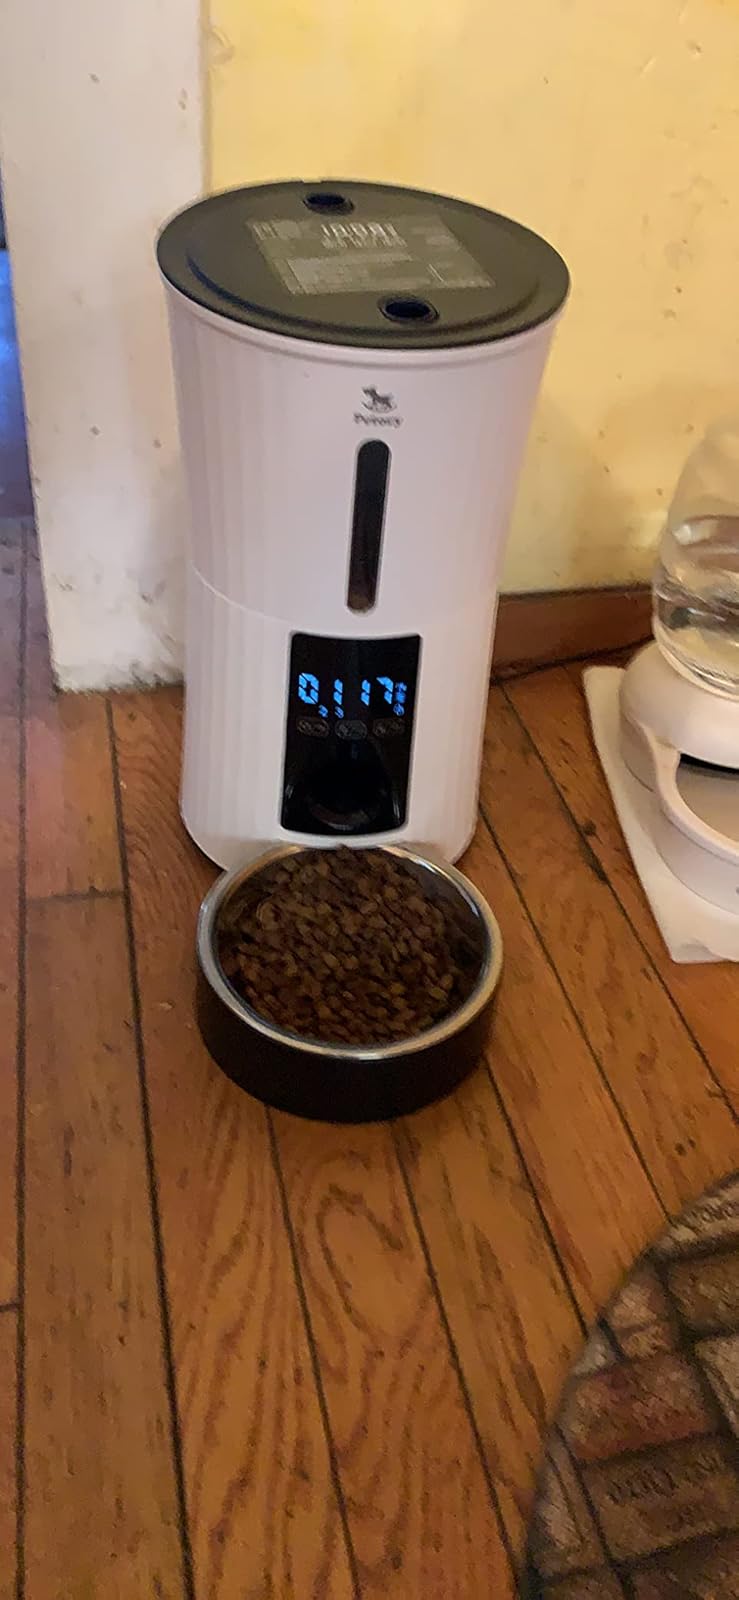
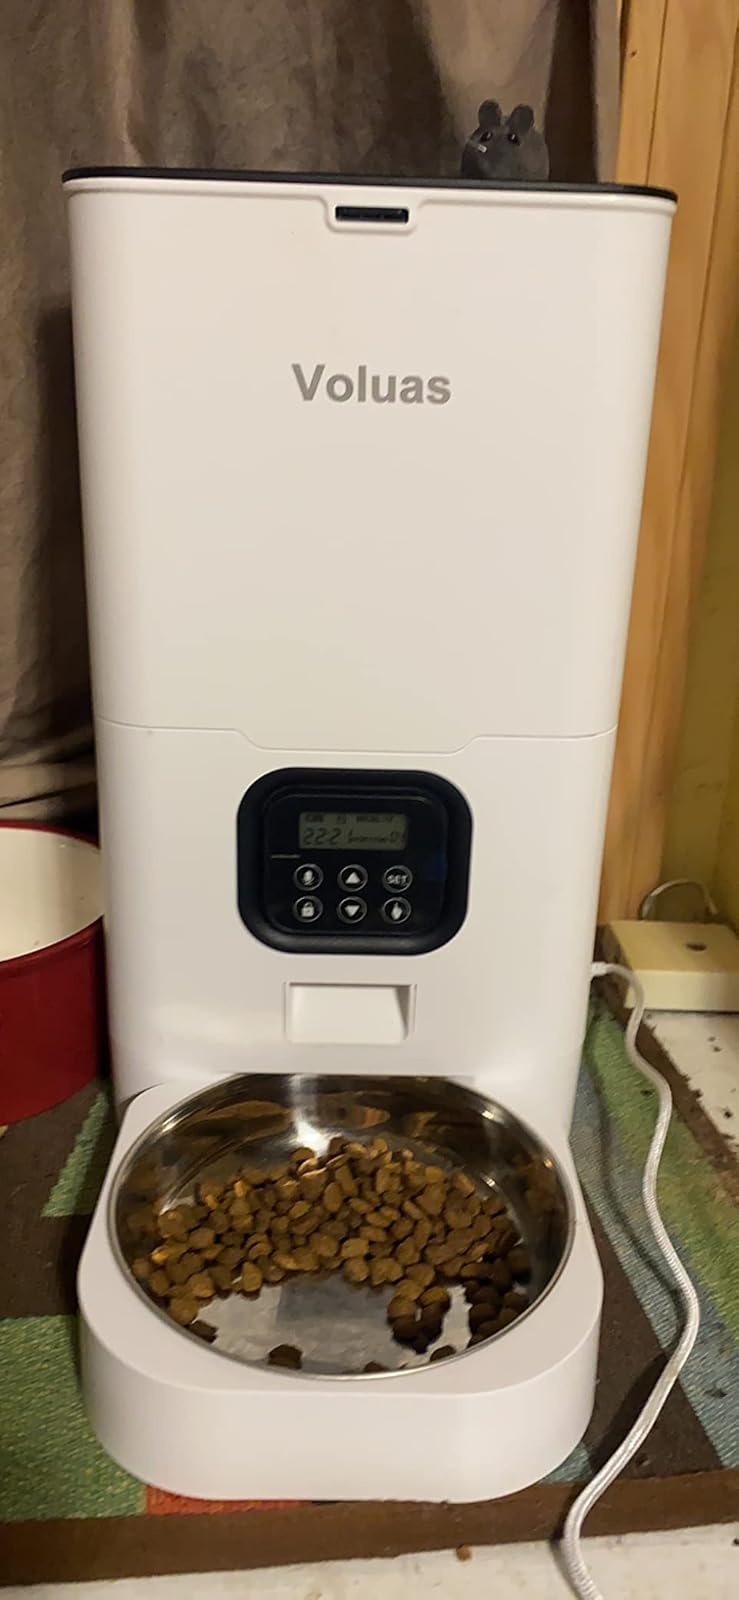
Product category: items_feeder
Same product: no